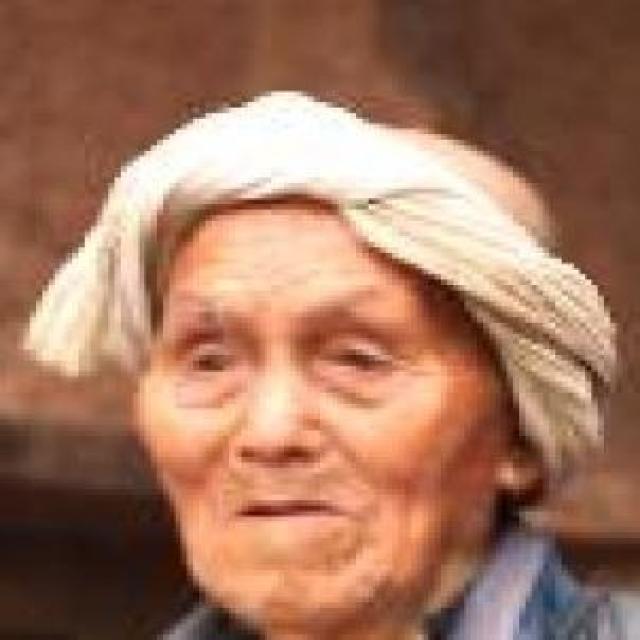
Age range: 65+